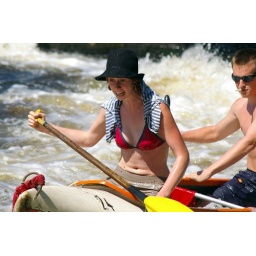
76 Vyssi Brod girl in a black hat 19.8.07 3